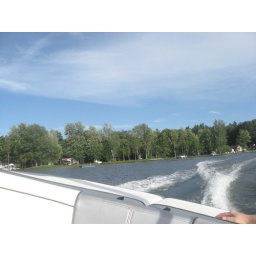
Jeff speeds the boat the along as we head over to help Bob and the girls